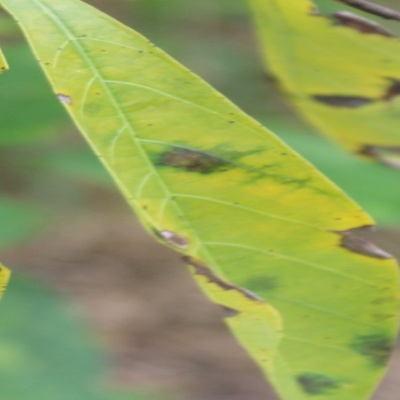
Crop: Cassava
Condition: bacterial blight